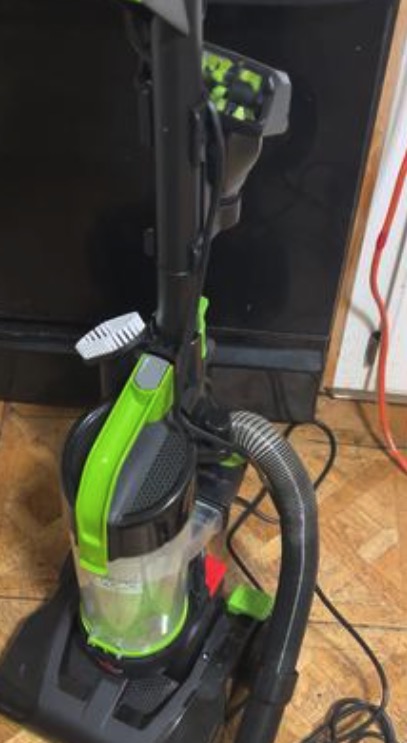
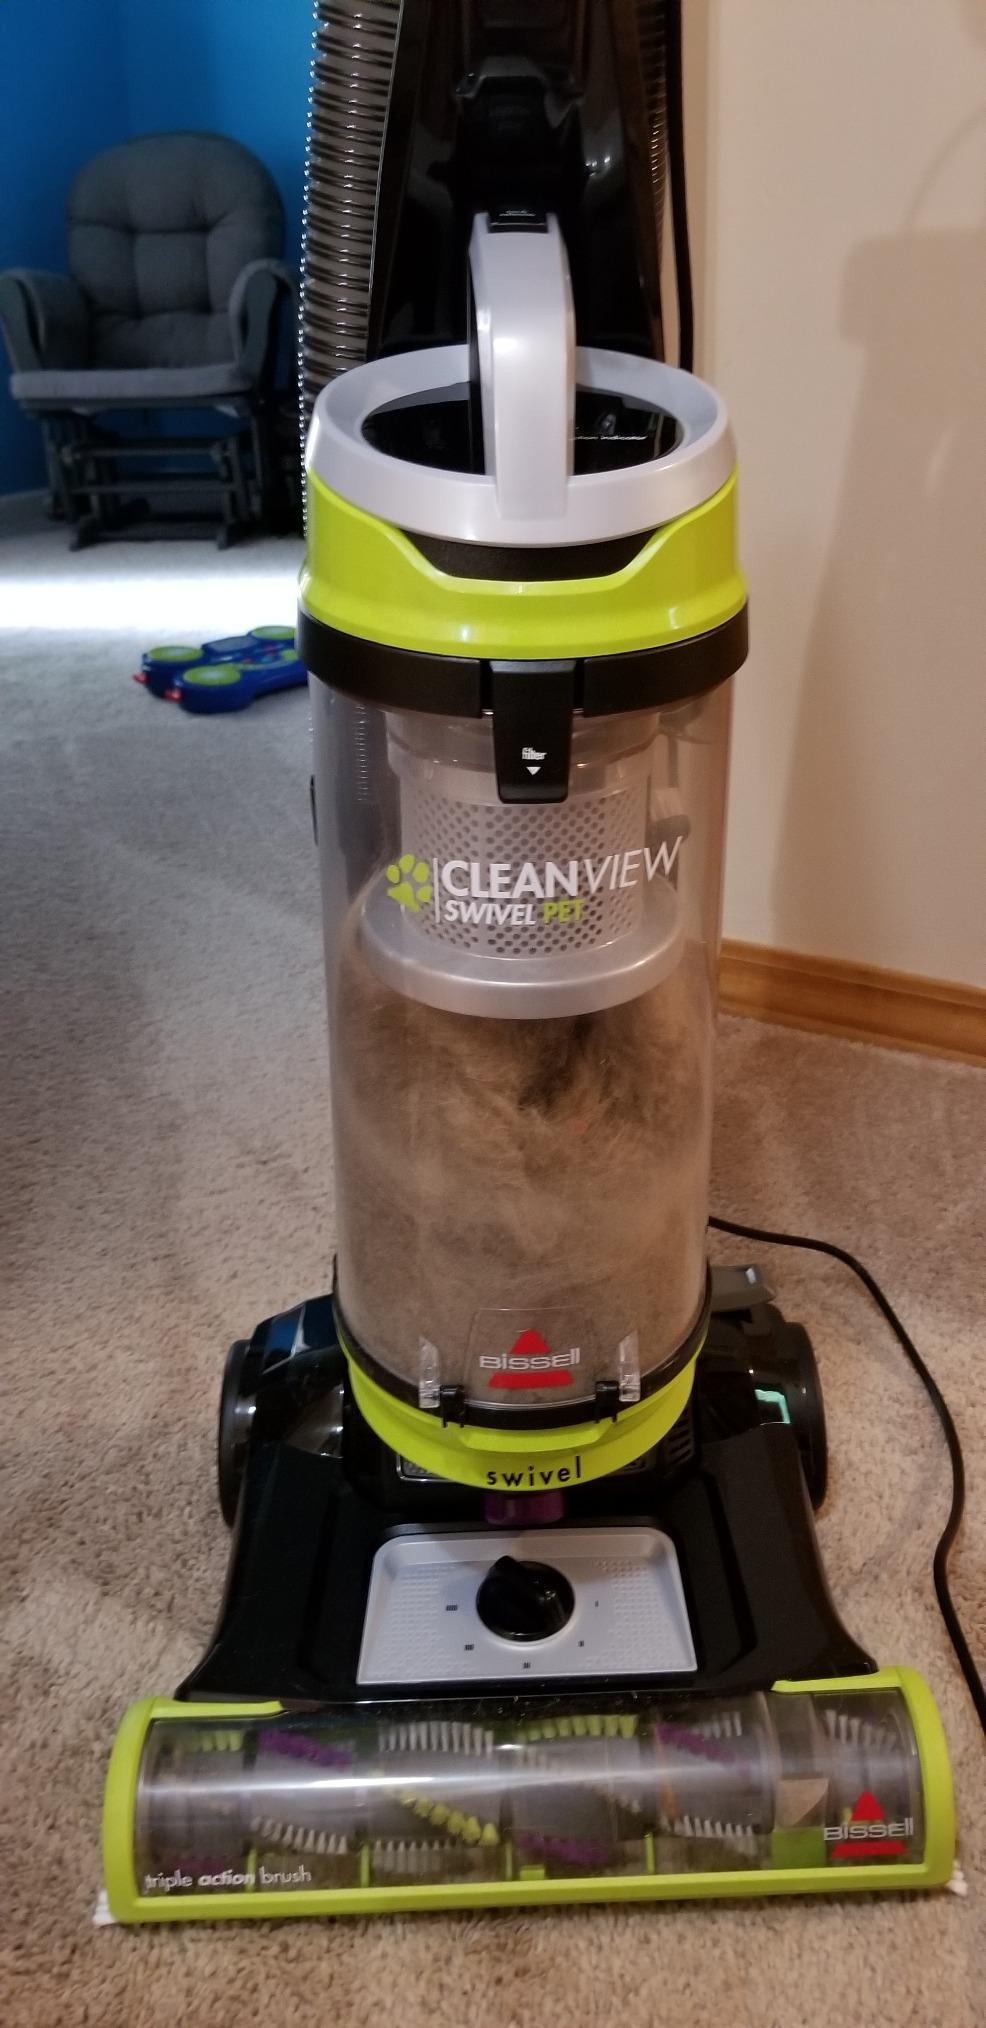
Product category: items_vacuum
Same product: no